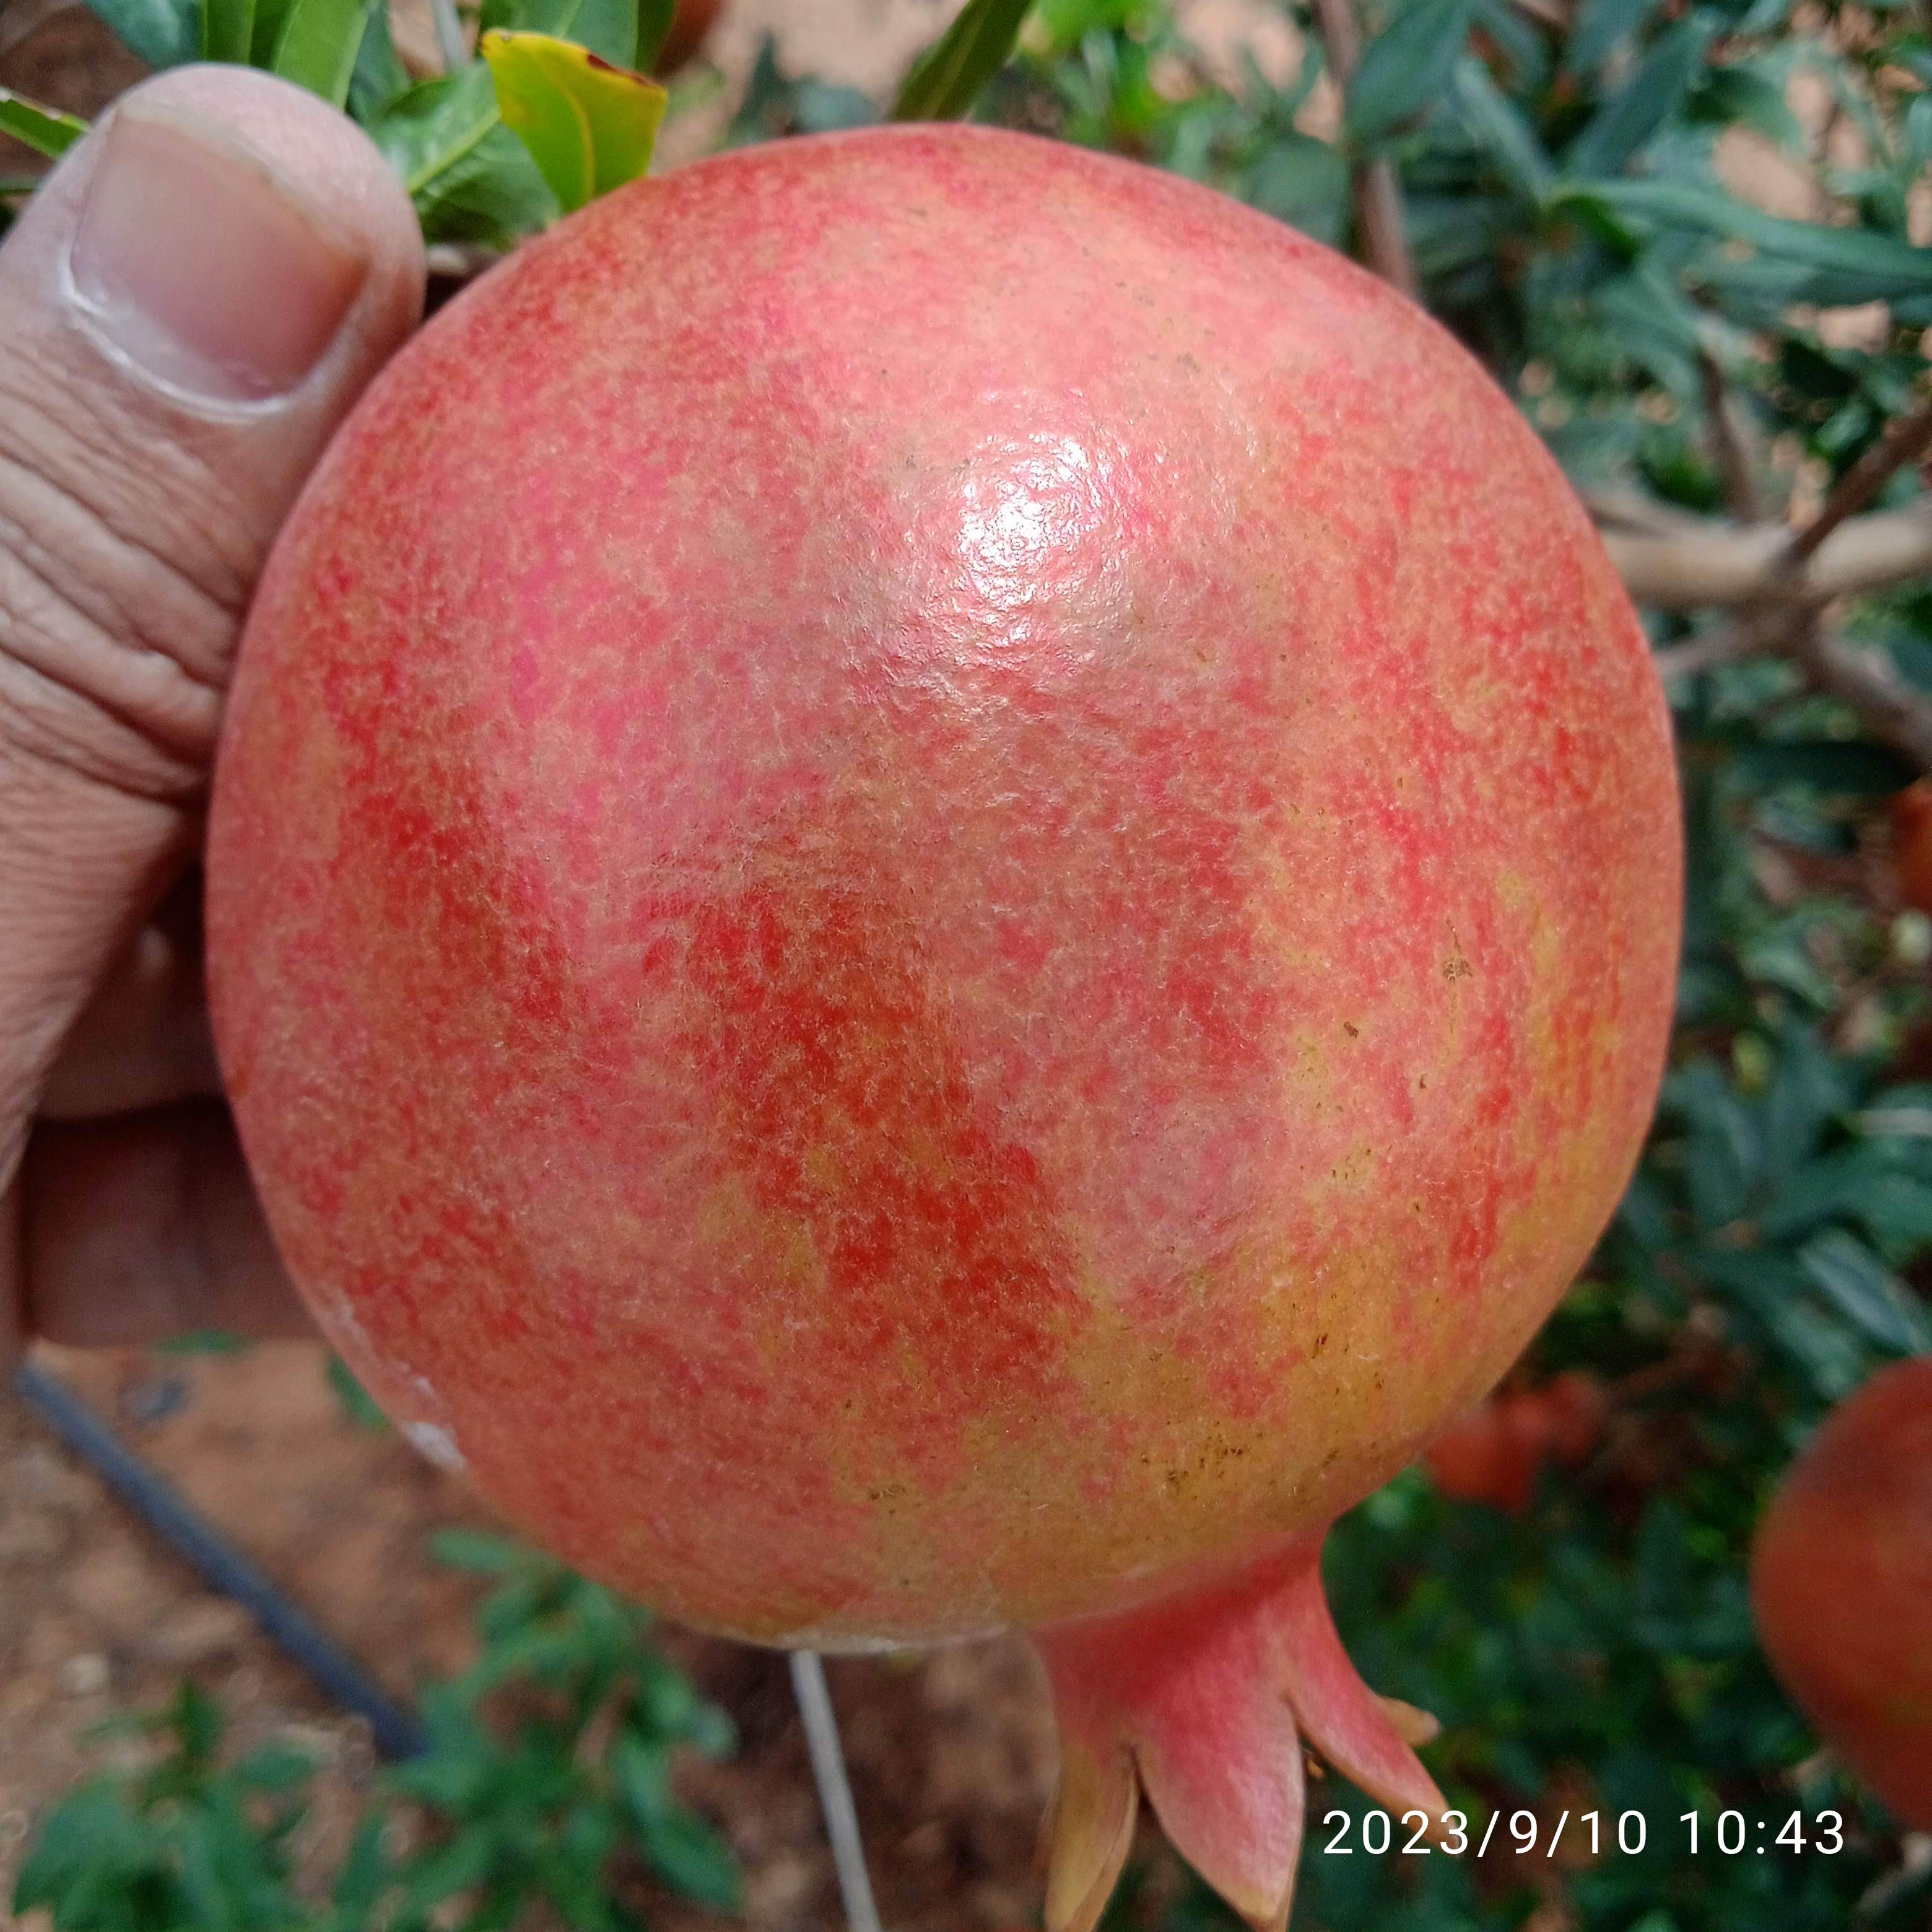
Label: Healthy